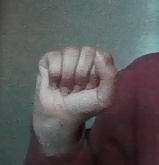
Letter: saad